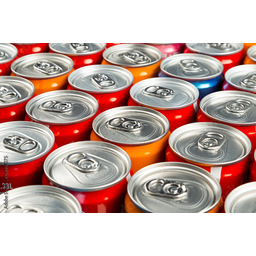
Label: metal